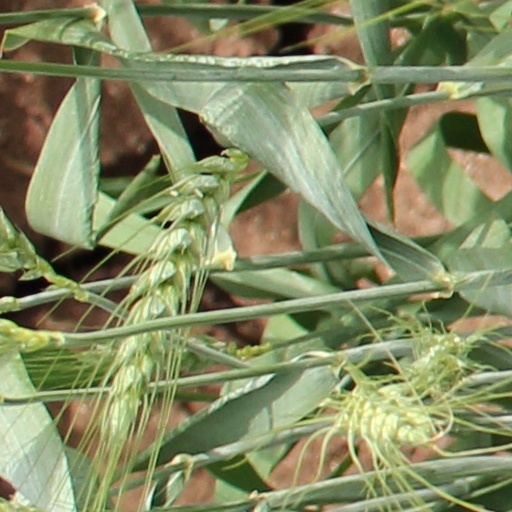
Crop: wheat